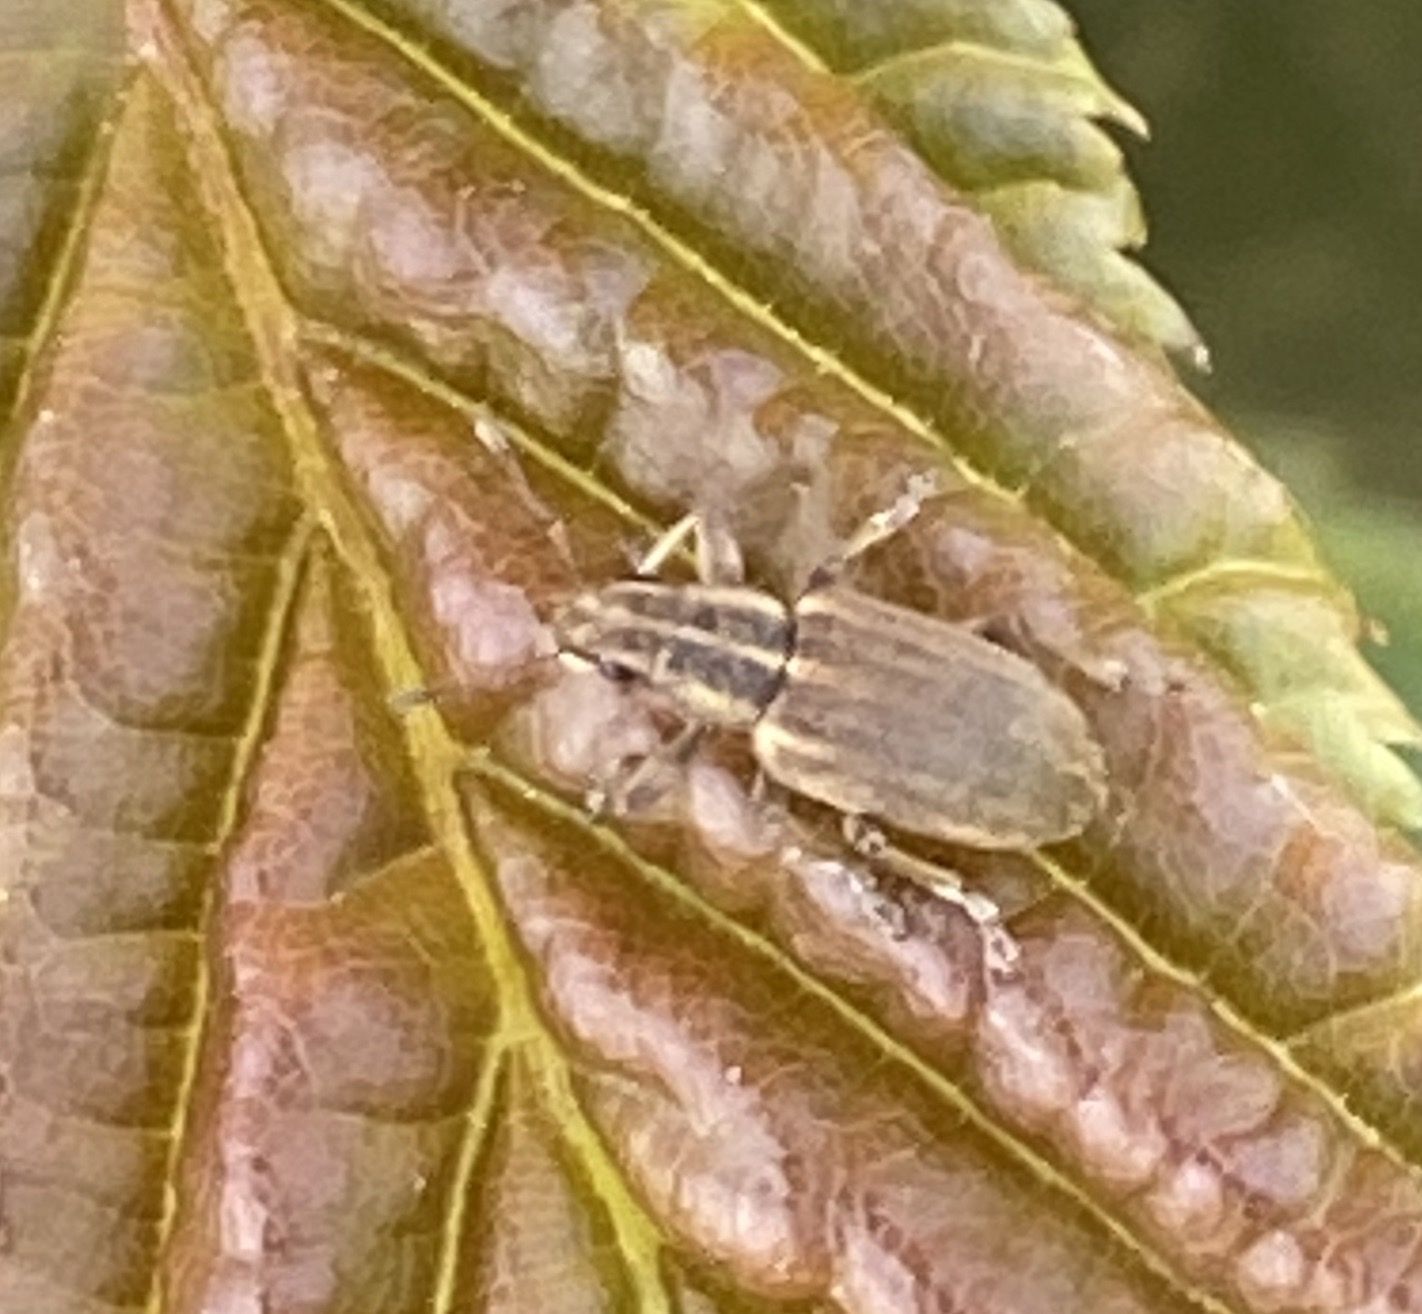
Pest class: pea_leaf_weevil